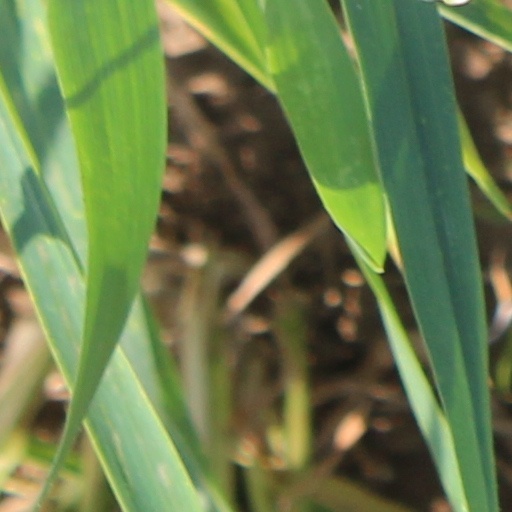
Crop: wheat